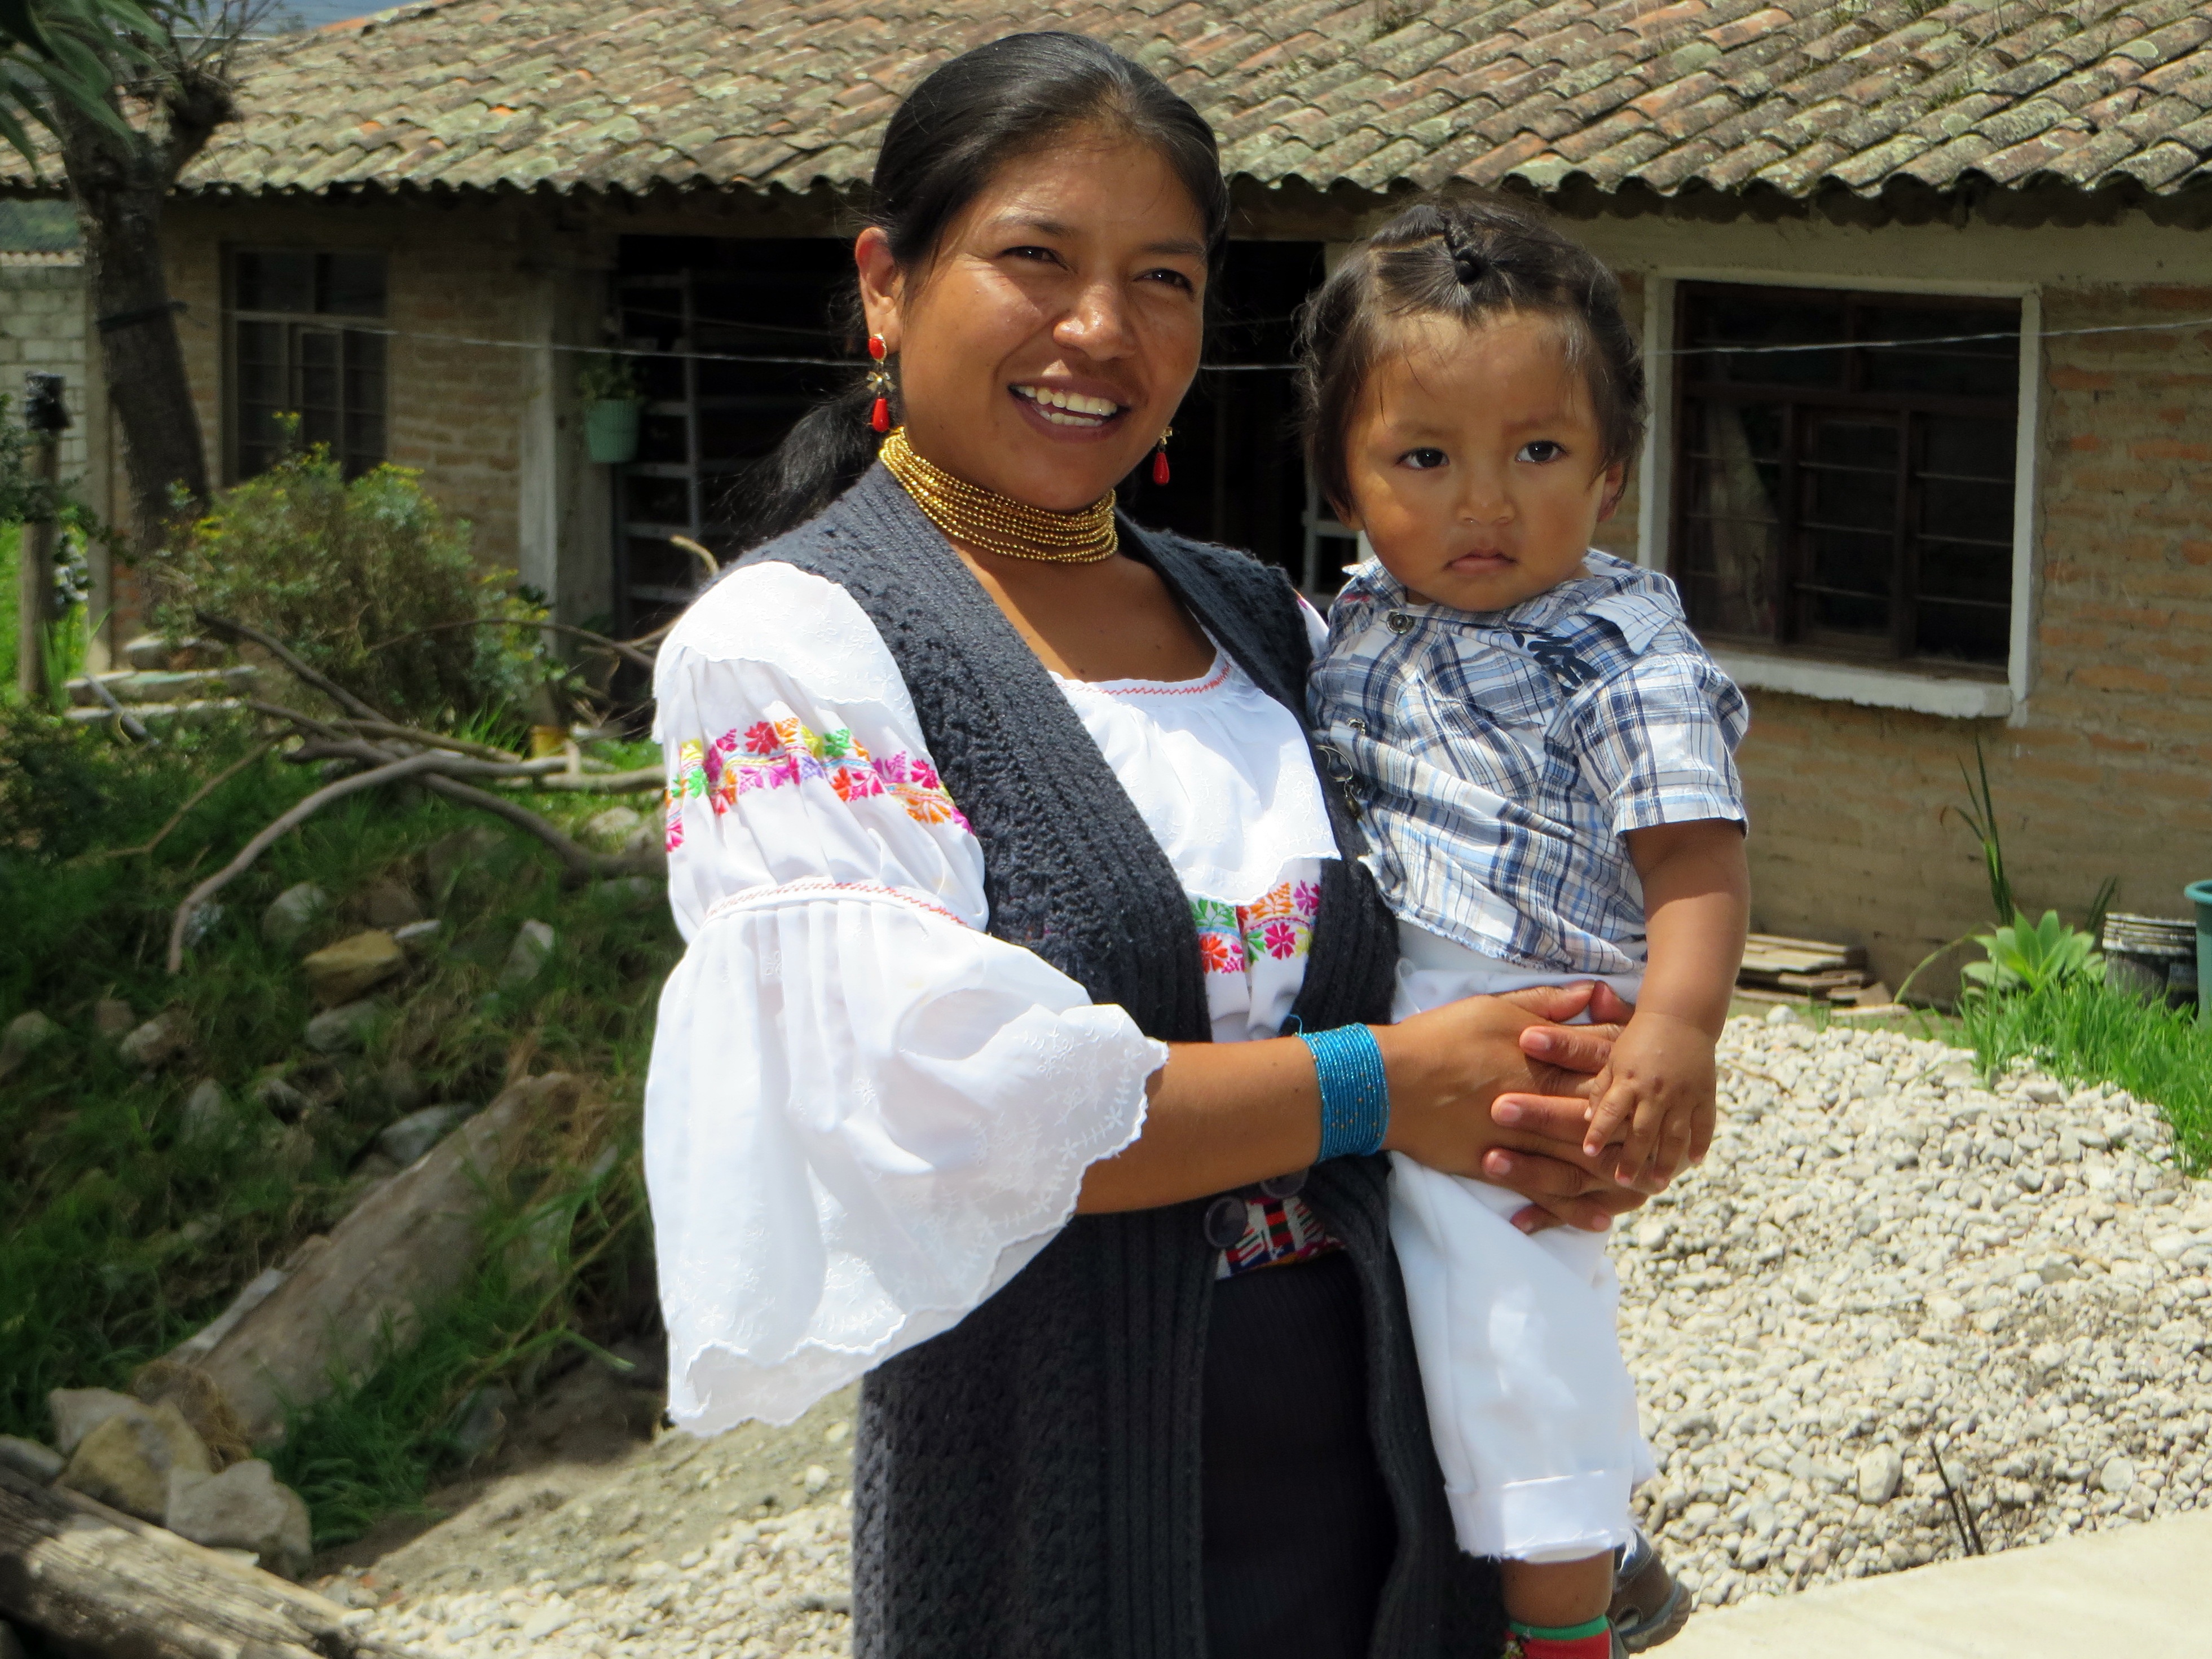
person, people, community, child, ethnic, family, costume, ecuador, peasant, riobamba